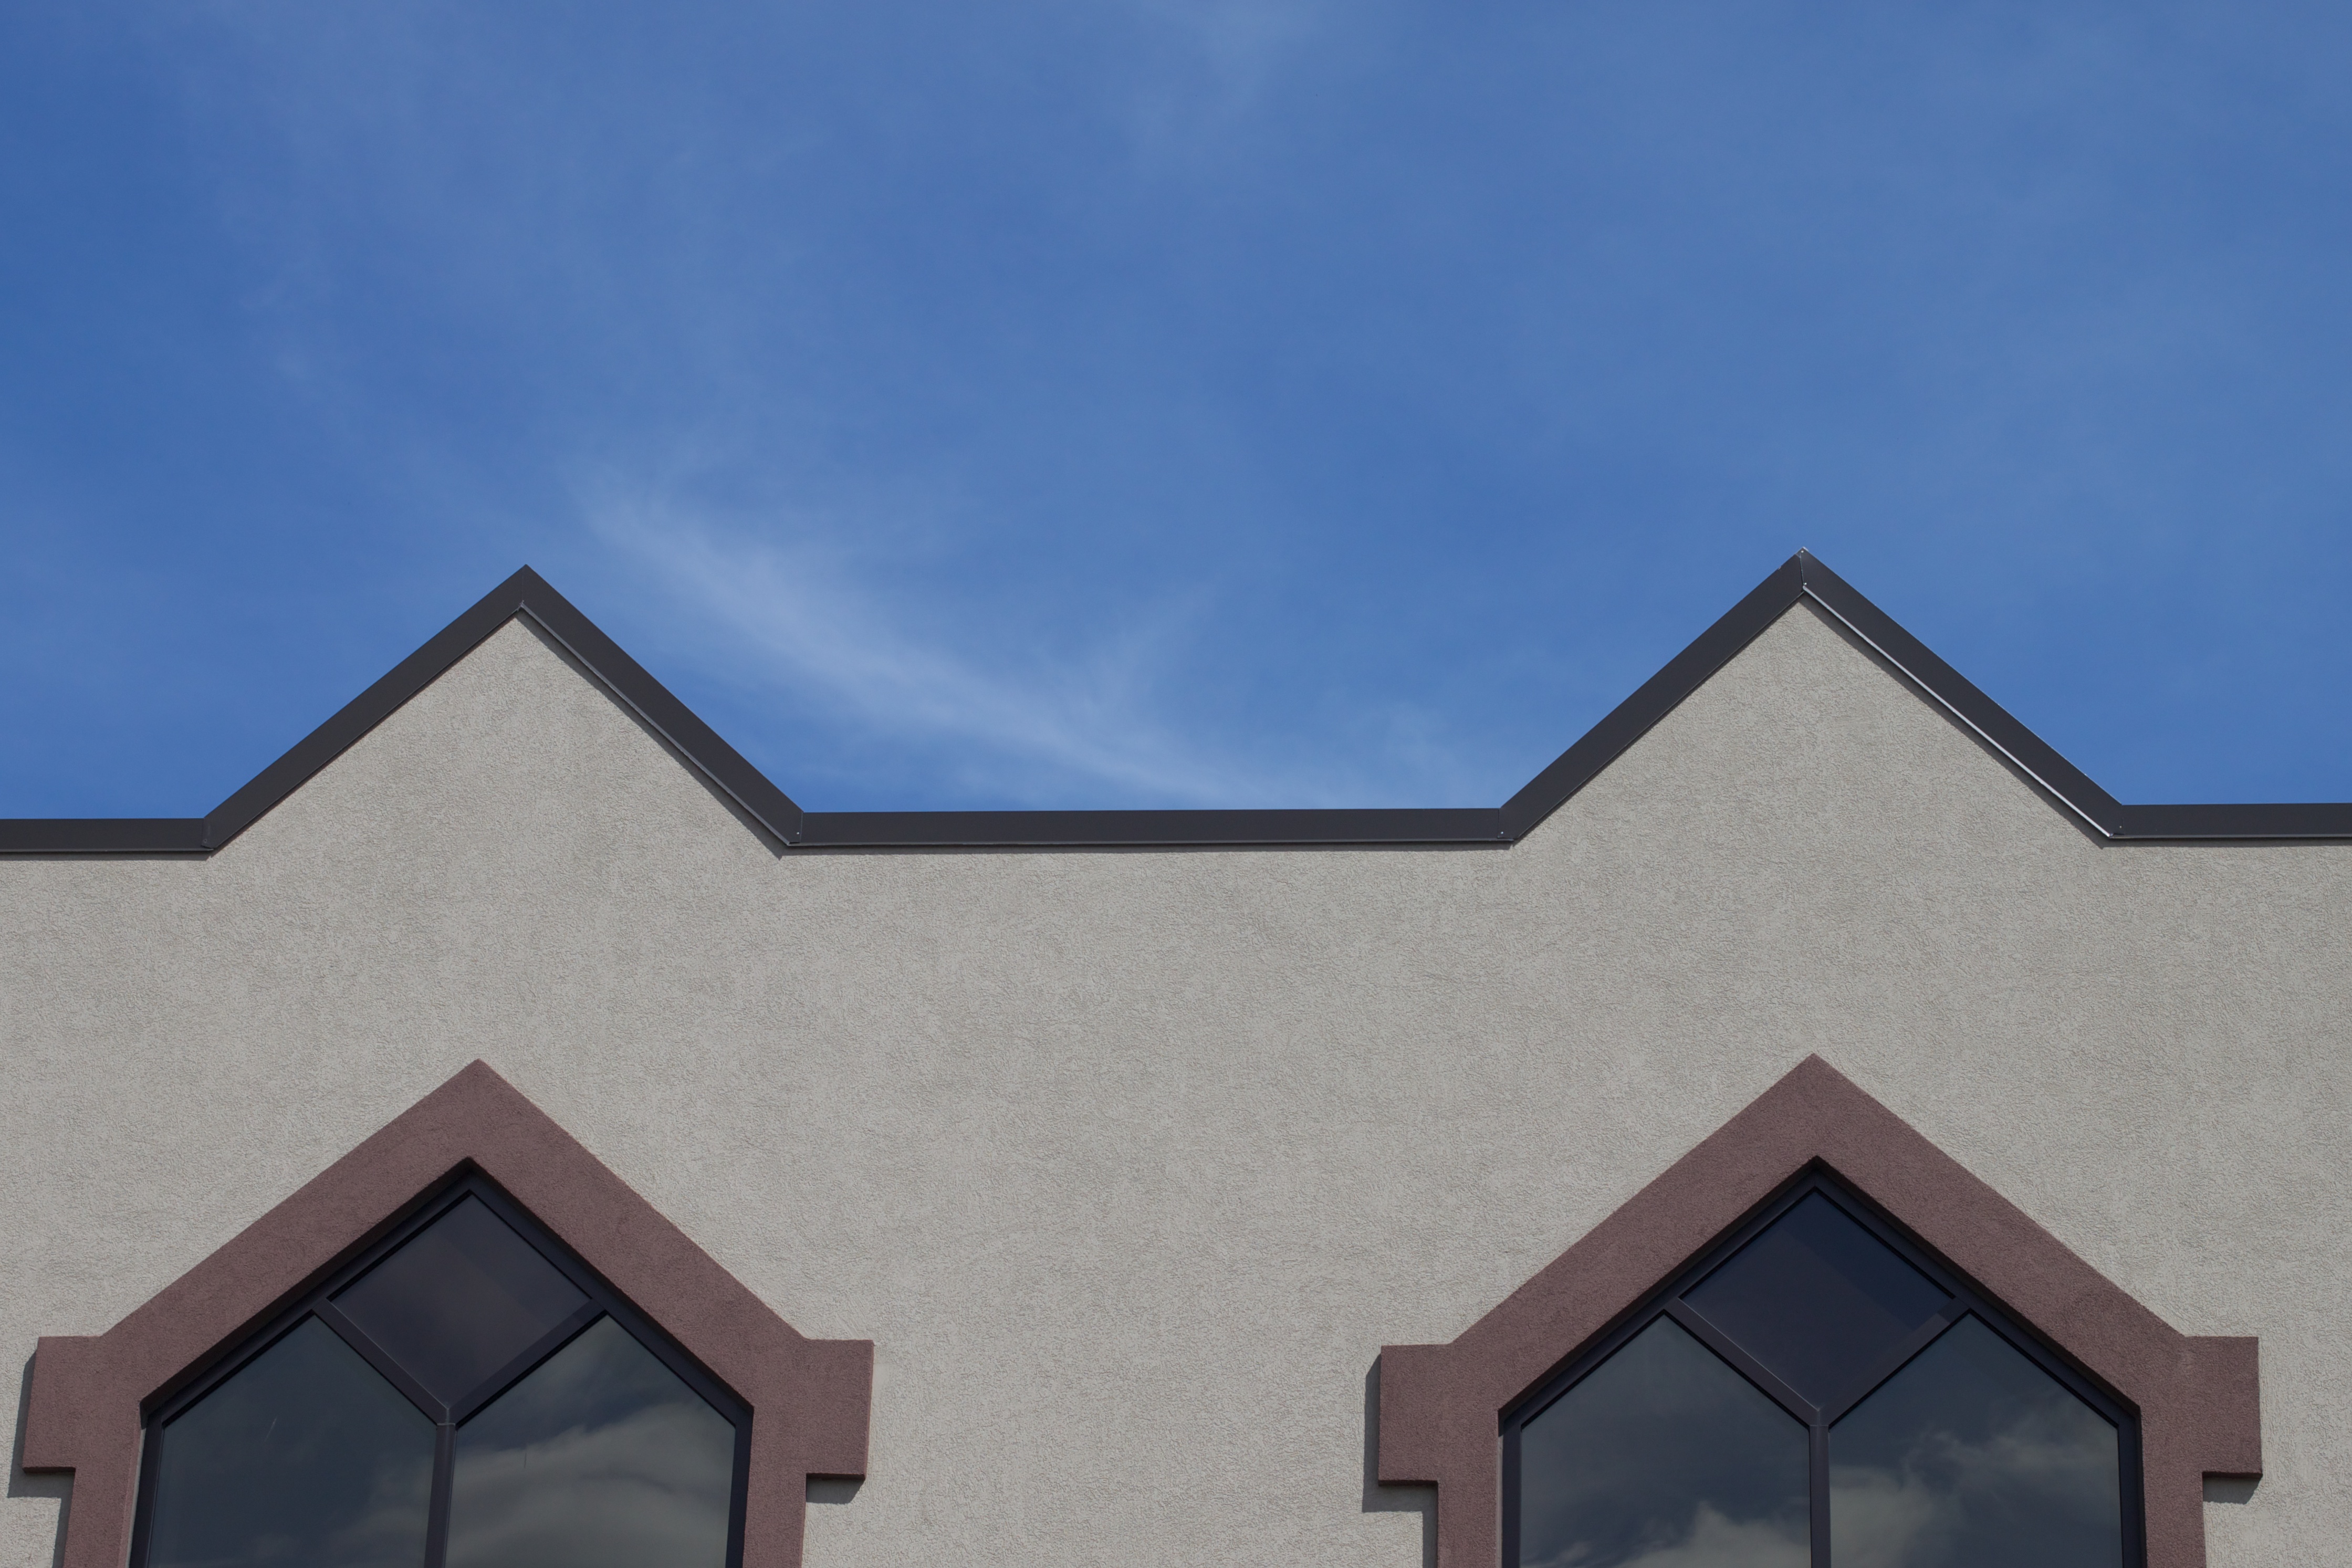
architecture, sky, house, window, roof, home, facade, blue, symmetry, estate, odyssey, daylighting